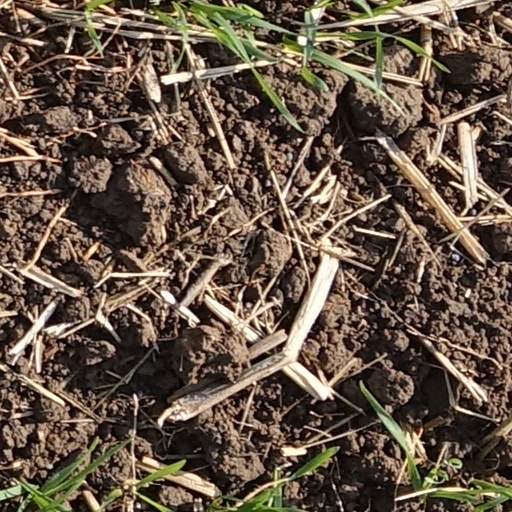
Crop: wheat